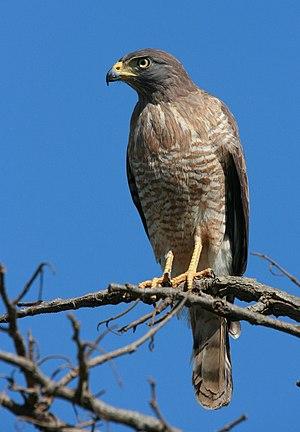
Une Buse à gros bec perchée sur un arbre. Photo prise dans Goiânia, a l'état de Goiás, au Brézil.